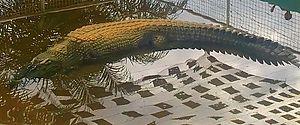
Lolong est un célèbre crocodile marin capturé à Bunawan, en Agusan du Sud, en septembre 2011. Mesurant 6,17 mètres pour un poids de 1,15 tonne, il est considéré comme le plus grand crocodile connu des Philippines, et probablement le plus grand crocodile connu au monde. Mangeur d’homme réputé, il aurait fait au moins 2 victimes. Fait exceptionnel, il est connu pour avoir tué et dévoré un carabao adulte.